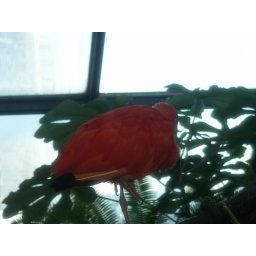
some bird in the rain forest